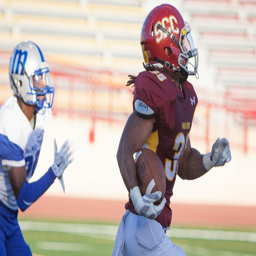
freshman running back person runs for a-yard touchdown early in the first half of the game against community college .